Preston Strike of 1842

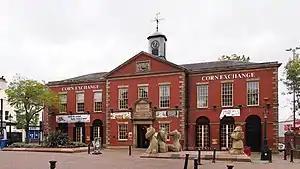
Preston Corn Exchange, in front of which the final confrontation took place. The Preston Martyrs' Memorial is in the right foreground.

The Preston Strike and Lune Street Riot, which took place in Preston, in Lancashire, England over 12 and 13 August 1842, were part of the 1842 General Strike or ‘Plug Plot Riots’. These strikes and disturbances were prompted by depression in 1841–1842 which resulted in wage cuts of over 25%.